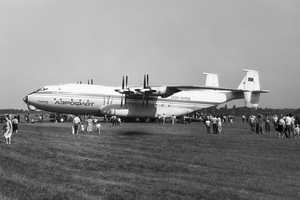
L'Antonov An-22 Antée, désigné par l'OTAN « Cock », est un avion cargo quadri-turbopropulseur d'origine soviétique.